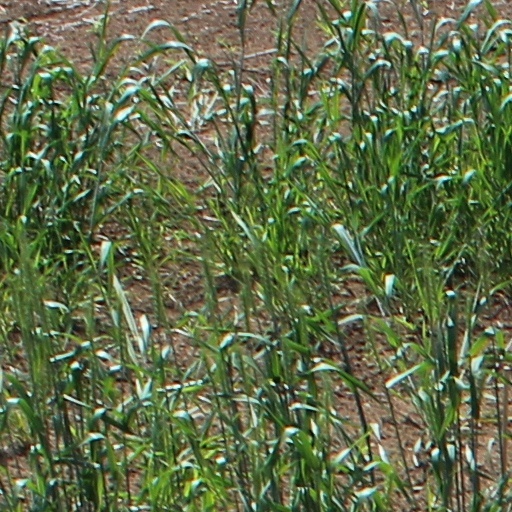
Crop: wheat